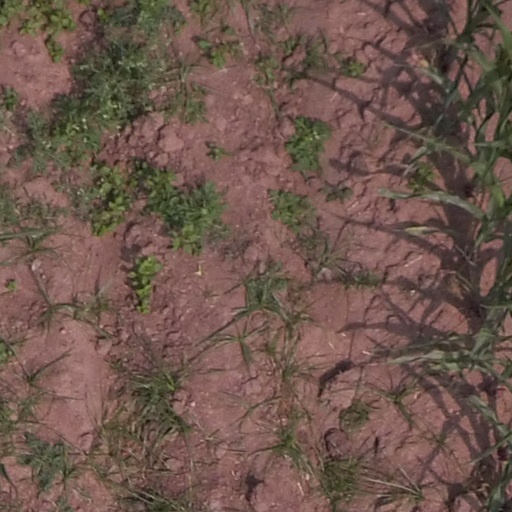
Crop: maize; corn